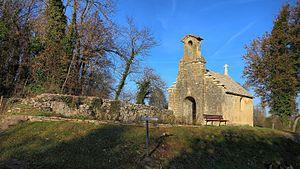
Chapelle Saint-Justin de Chambornay-lès-Bellevaux
Cet article recense les monuments historiques de la Haute-Saône, en France, pour la partie sud-est du département.
Chambornay-lès-Bellevaux est une commune française, située dans le département de la Haute-Saône en région Bourgogne-Franche-Comté.
La chapelle Saint-Justin est une chapelle située à Chambornay-lès-Bellevaux, en France.